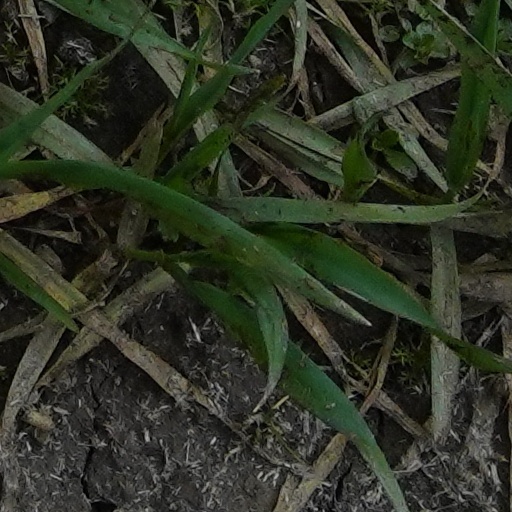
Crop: wheat